Duchess of Richmond's ball

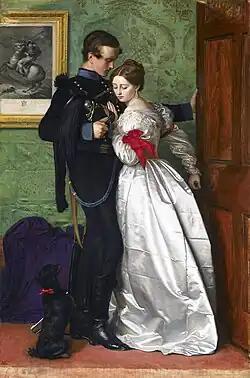
"The Black Brunswicker" (1860) by John Everett Millais

The ball inspired a number of writers and artists in the nineteenth century. Sir Walter Scott mentioned it in passing in "Paul's Letters to his Kinsfolk". It was described by William Makepeace Thackeray in "Vanity Fair" and by Lord Byron in "Childe Harold's Pilgrimage". Byron emphasises the contrast between the glamour of the ball and the horror of battle, concentrating on the emotional partings: